Froth on the Daydream

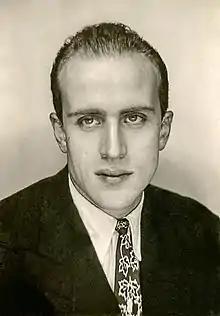
Boris Vian, author of "Froth on the Daydream"

Boris Vian finished writing the novel in the spring of 1946. The book sold poorly when it was published in 1947 as "L'écume des jours" under his birth name, Vian, rather than under his more famous pseudonym, Vernon Sullivan.